1939 New York World's Fair

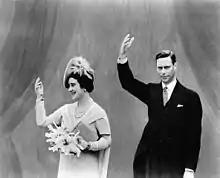
King George VI and Queen Elizabeth of the United Kingdom, who are photographed waving during a visit to the fair

The WFC awarded the first fair concession in January 1938. At that point, Whalen was making plans for the fair's opening ceremony. Whalen wanted to have 100 buildings under construction by the end of April, and the WFC planned to spend $10 million upgrading the utilities. Work on the Perisphere, the fair's theme building, began in early April, along with work on the first foreign-government structure. The same month, the WFC leased out the last vacant sites in the fair's Government Zone. The city hosted a parade with one million spectators on April 30, 1938, exactly a year before the planned opening, and the WFC hosted a fireworks show the next week. That May, the WFC began allowing visitors to inspect the fairground on weekends for a fee. The structures were all supposed to be completed by the end of March 1939, giving one month for exhibitors to fit their pavilions out.